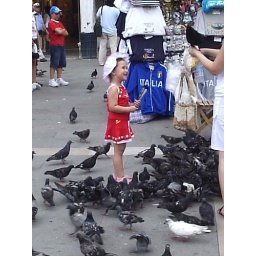
This little girl was hysterical! Any time a bird came near her, she started laughing/shrieking...it was pretty entertaining.